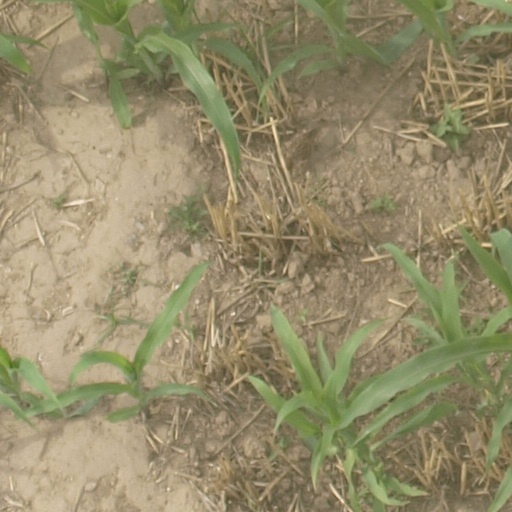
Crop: maize; corn